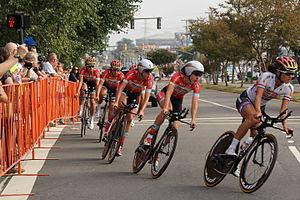
La saison 2015 de l'équipe cycliste Boels Dolmans est la sixième de la formation. Le recrutement de l'équipe est ambitieux avec l'ancienne vainqueur de la Flèche wallonne et de la Route de France Evelyn Stevens, la Néerlandaise Chantal Blaak et la double championne du monde juniors sur route Amalie Dideriksen. La saison est marquée par les victoires de Lizzie Armitstead en Coupe du monde et aux championnats du monde sur route. Elle gagne trois manches de Coupe du monde : le Trofeo Alfredo Binda-Comune di Cittiglio, la Philadelphia Cycling Classic et le GP de Plouay-Bretagne. Elle termine la saison à la deuxième place mondiale. L'Américaine Megan Guarnier réalise également une grande saison en gagnant la première édition des Strade Bianche, une étape de l'Emakumeen Bira, son championnat national, une étape du Tour d'Italie où elle porte le maillot rose durant sept des dix étapes, le Tour de Norvège ainsi qu'une médaille de bronze aux championnats du monde sur route sur sol américain. Enfin, Chantal Blaak remporte Le Samyn des Dames et une étape de l'Emakumeen Bira. La formation récolte vingt-six bouquets durant la saison et finit deuxième du classement UCI.
Le contre-la-montre par équipes féminin aux championnats du monde de cyclisme sur route 2015 a eu lieu le 21 septembre 2015 à Richmond, aux États-Unis.